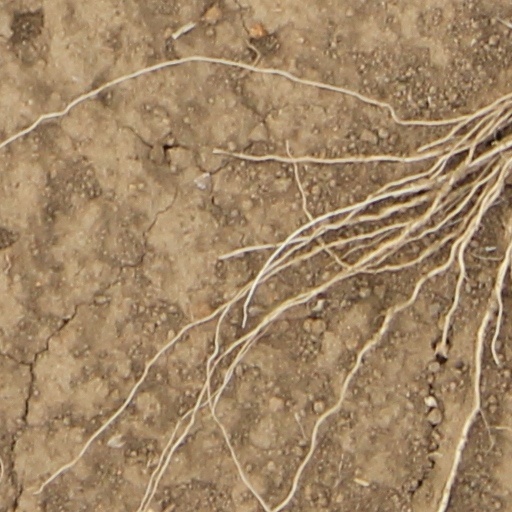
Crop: wheat